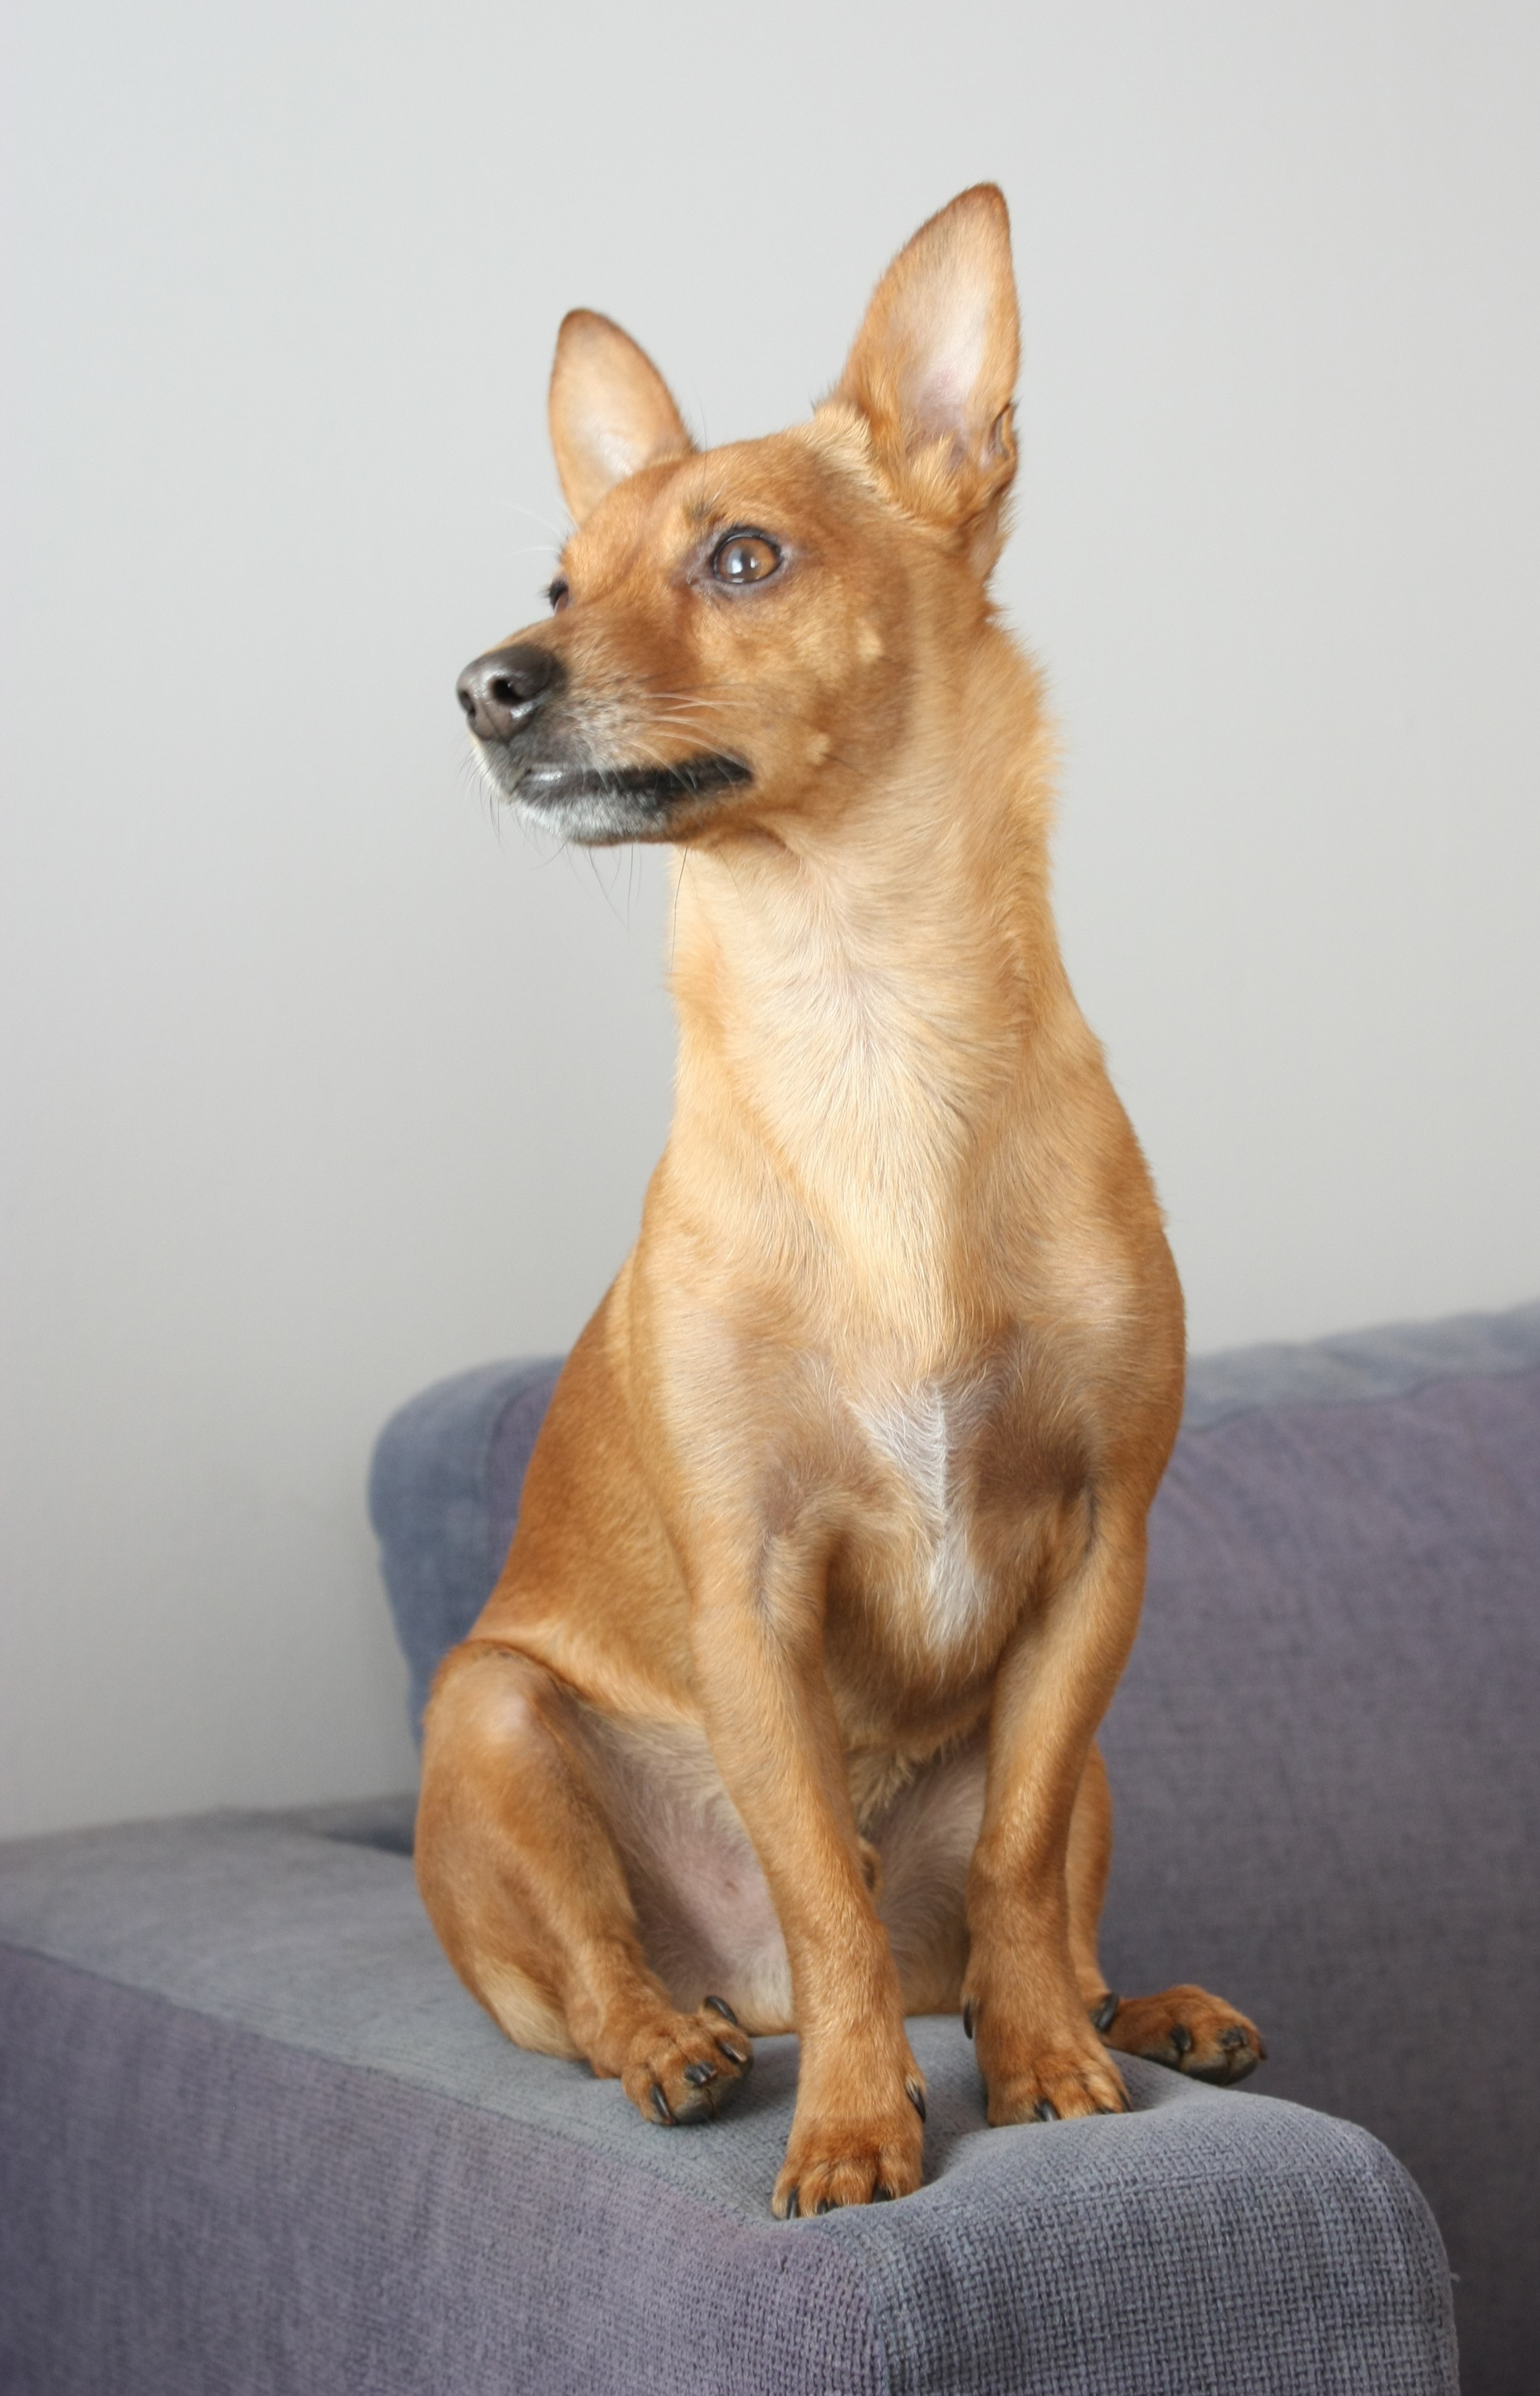
dog, mammal, vertebrate, chihuahua, dog breed, german pinscher, miniature pinscher, dog like mammal, carnivoran, finnish spitz, english toy terrier, russkiy toy, carolina dog